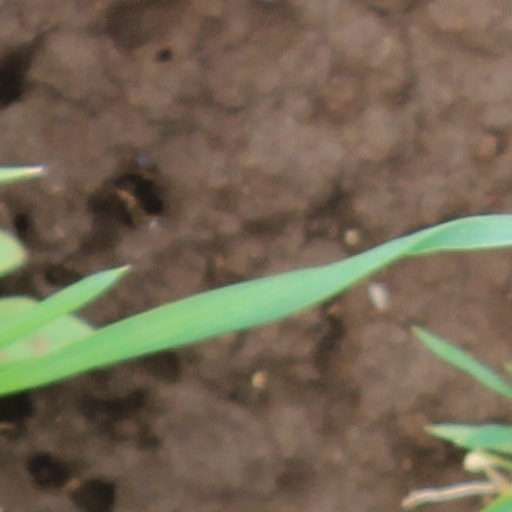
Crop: wheat